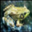
Label: frog